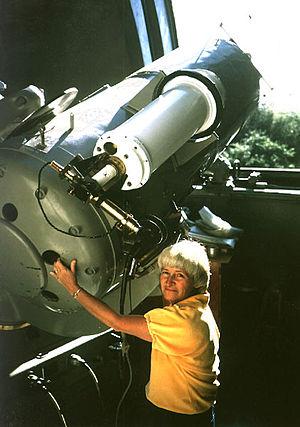
Carolyn Jean Spellmann Shoemaker est une astronome américaine qui est connue pour avoir codécouvert la comète Shoemaker-Levy 9. Seule ou en collaboration, elle a découvert 32 comètes. Avec son époux, l'astronome Eugene M. Shoemaker, elle a découvert plus de 900 objets astronomiques.